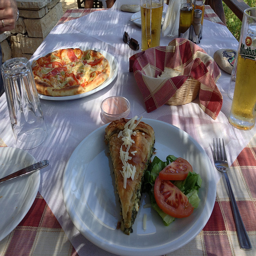
A white plate topped with pizza and a salad.
A picnic table laid out with beer, pizza and pie
a table filled with pizzas and glasses of beers
Plates of food and drinks on top of a table.
A table holding plates of food that include pizza and salad.